Skibobbing

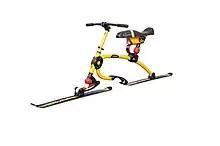
Modern snowbike

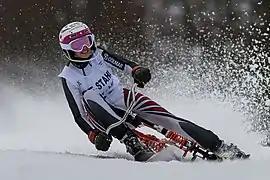
Austrian National Championship 2018 Skibobbing; Giant slalom; Sarah Gruber from club ASKÖ SBC Linz

Skibobbing (also called skibiking or snowbiking) is a winter sport involving a bicycle-type frame attached to skis instead of wheels and sometimes a set of foot skis. The use of foot skis is what defines "skibobbing".